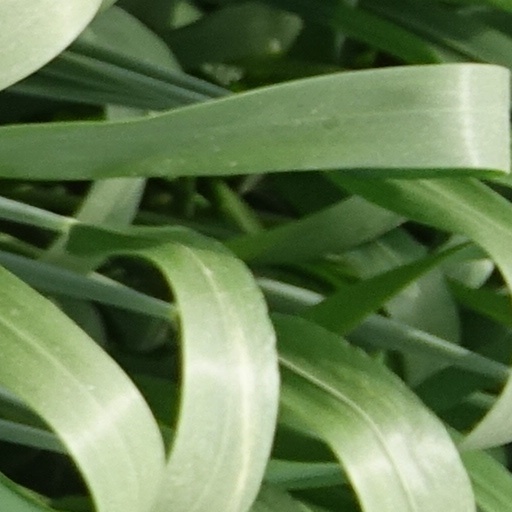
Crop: wheat